Muskrat

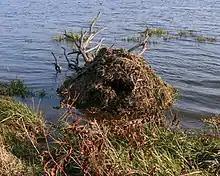
A muskrat house

Muskrats normally live in families consisting of a male and female and their young. During the spring, they often fight with other muskrats over territory and potential mates. Many are injured or killed in these fights. Muskrat families build nests to protect themselves and their young from cold and predators. Muskrats burrow into the bank with an underwater entrance in streams, ponds, or lakes. These entrances are wide. In marshes, push-ups are constructed from vegetation and mud. These push-ups are up to in height. In snowy areas, they keep the openings to their push-ups closed by plugging them with vegetation, which they replace daily. Some muskrat push-ups are swept away in spring floods and must be replaced yearly. Muskrats also build feeding platforms constructed in the water from cut pieces of vegetation supported by a branch structure. They help maintain open areas in marshes, which helps to provide habitat for aquatic birds.